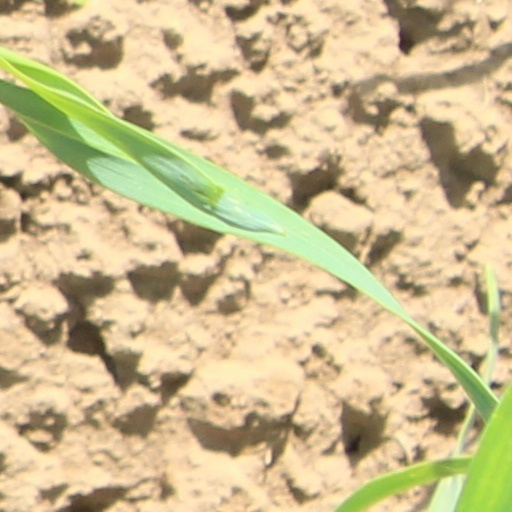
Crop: wheat